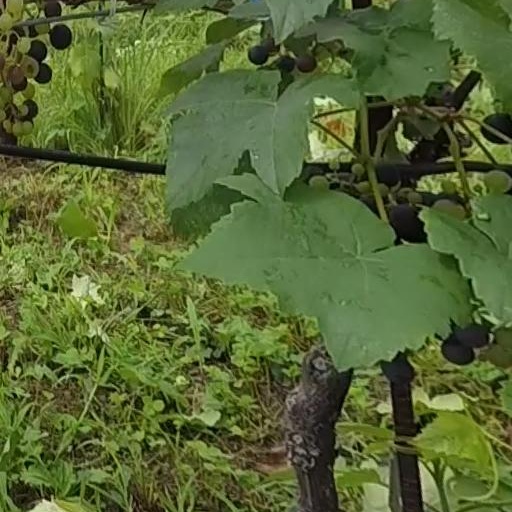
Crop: grape